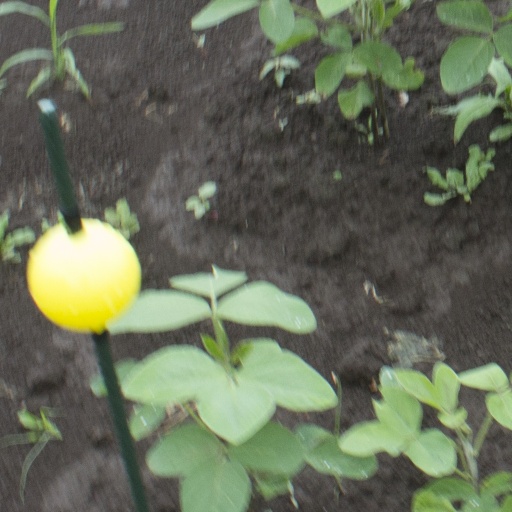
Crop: soybean